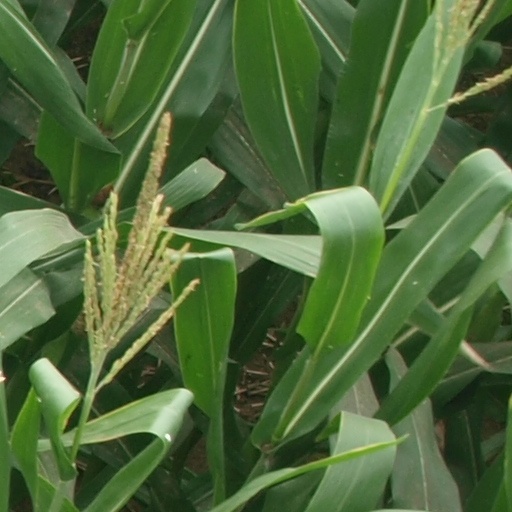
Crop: maize; corn